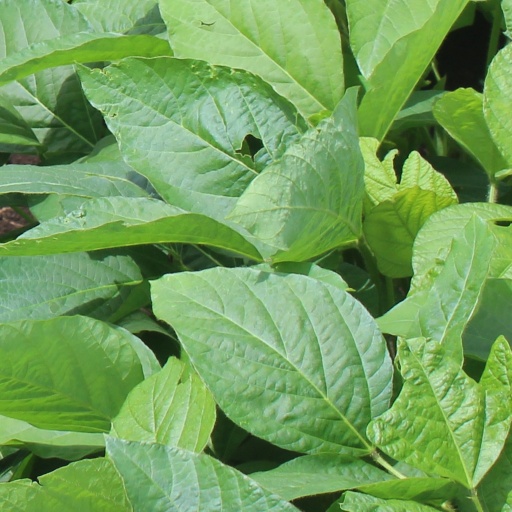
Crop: soybean